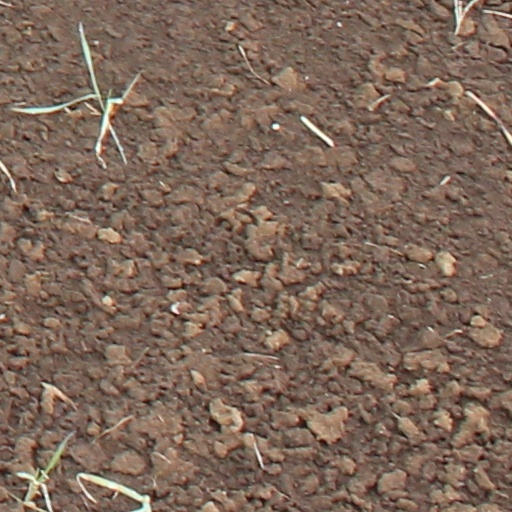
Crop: wheat